Woodside, California

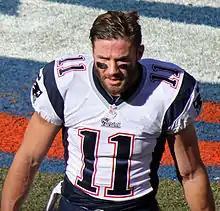
Julian Edelman

On November 15, 2023, a meeting was held at Filoli estate between President Biden and President Xi of China amid the 2023 Asia-Pacific Economic Cooperation summit taking place in San Francisco. After meeting with Chinese President Xi Jinping that day, Biden announced that they made progress on a common understanding to crack down on chemicals trafficked from China that are used to make fentanyl, improve military communications in the Indo-Pacific, and address risks associated with artificial intelligence.